List of Once Upon a Time characters

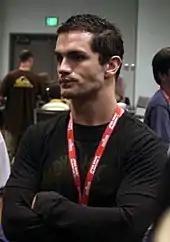
Sam Witwer

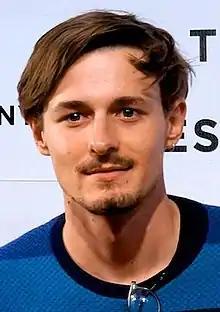
Giles Matthey

Cora Mills/Queen of Hearts (seasons 1–5, "Wonderland") portrayed by Barbara Hershey, Rose McGowan, and Jennifer Koenig, is the daughter of an unnamed miller, wife of Prince Henry Mills, mother of Zelena and Regina Mills, grandmother of Henry Mills and Robin, and the great-grandmother of Lucy Mills. In the Enchanted Forest, Cora gives birth to Zelena after being trick by a gardener believed to be a Prince and abandons the child. She becomes a Princess with Rumplestiltskin's help, marrying Prince Henry and gives birth to Regina. Controlling Regina to become Queen, Cora is sent to Wonderland where she becomes the Queen of Hearts and teaches Anastasia magic. When Killian is sent to kill her, Cora returns to the Enchanted Forest with him, shielding a corner of the realm from Regina's Dark Curse. Once the curse broke, Cora follows Emma and Snow to Storybrooke with Hook after they ended up in the Enchanted Forest. In Storybrooke, she turns a rehabilitating Regina back to evil but is unintentionally killed by Regina. In the Underworld, Cora is the Mayor of Underbrooke. Per Hades' command, Cora tries to get Regina out of the land, but fails and is demoted to the mills. She is then rescued by Killian and Regina and decides to make amends with Zelena. After healing the broken bond between Zelena and Regina, Cora is granted entrance into Mount Olympus.